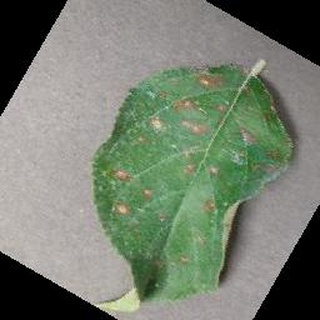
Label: apple_cedar_apple_rust